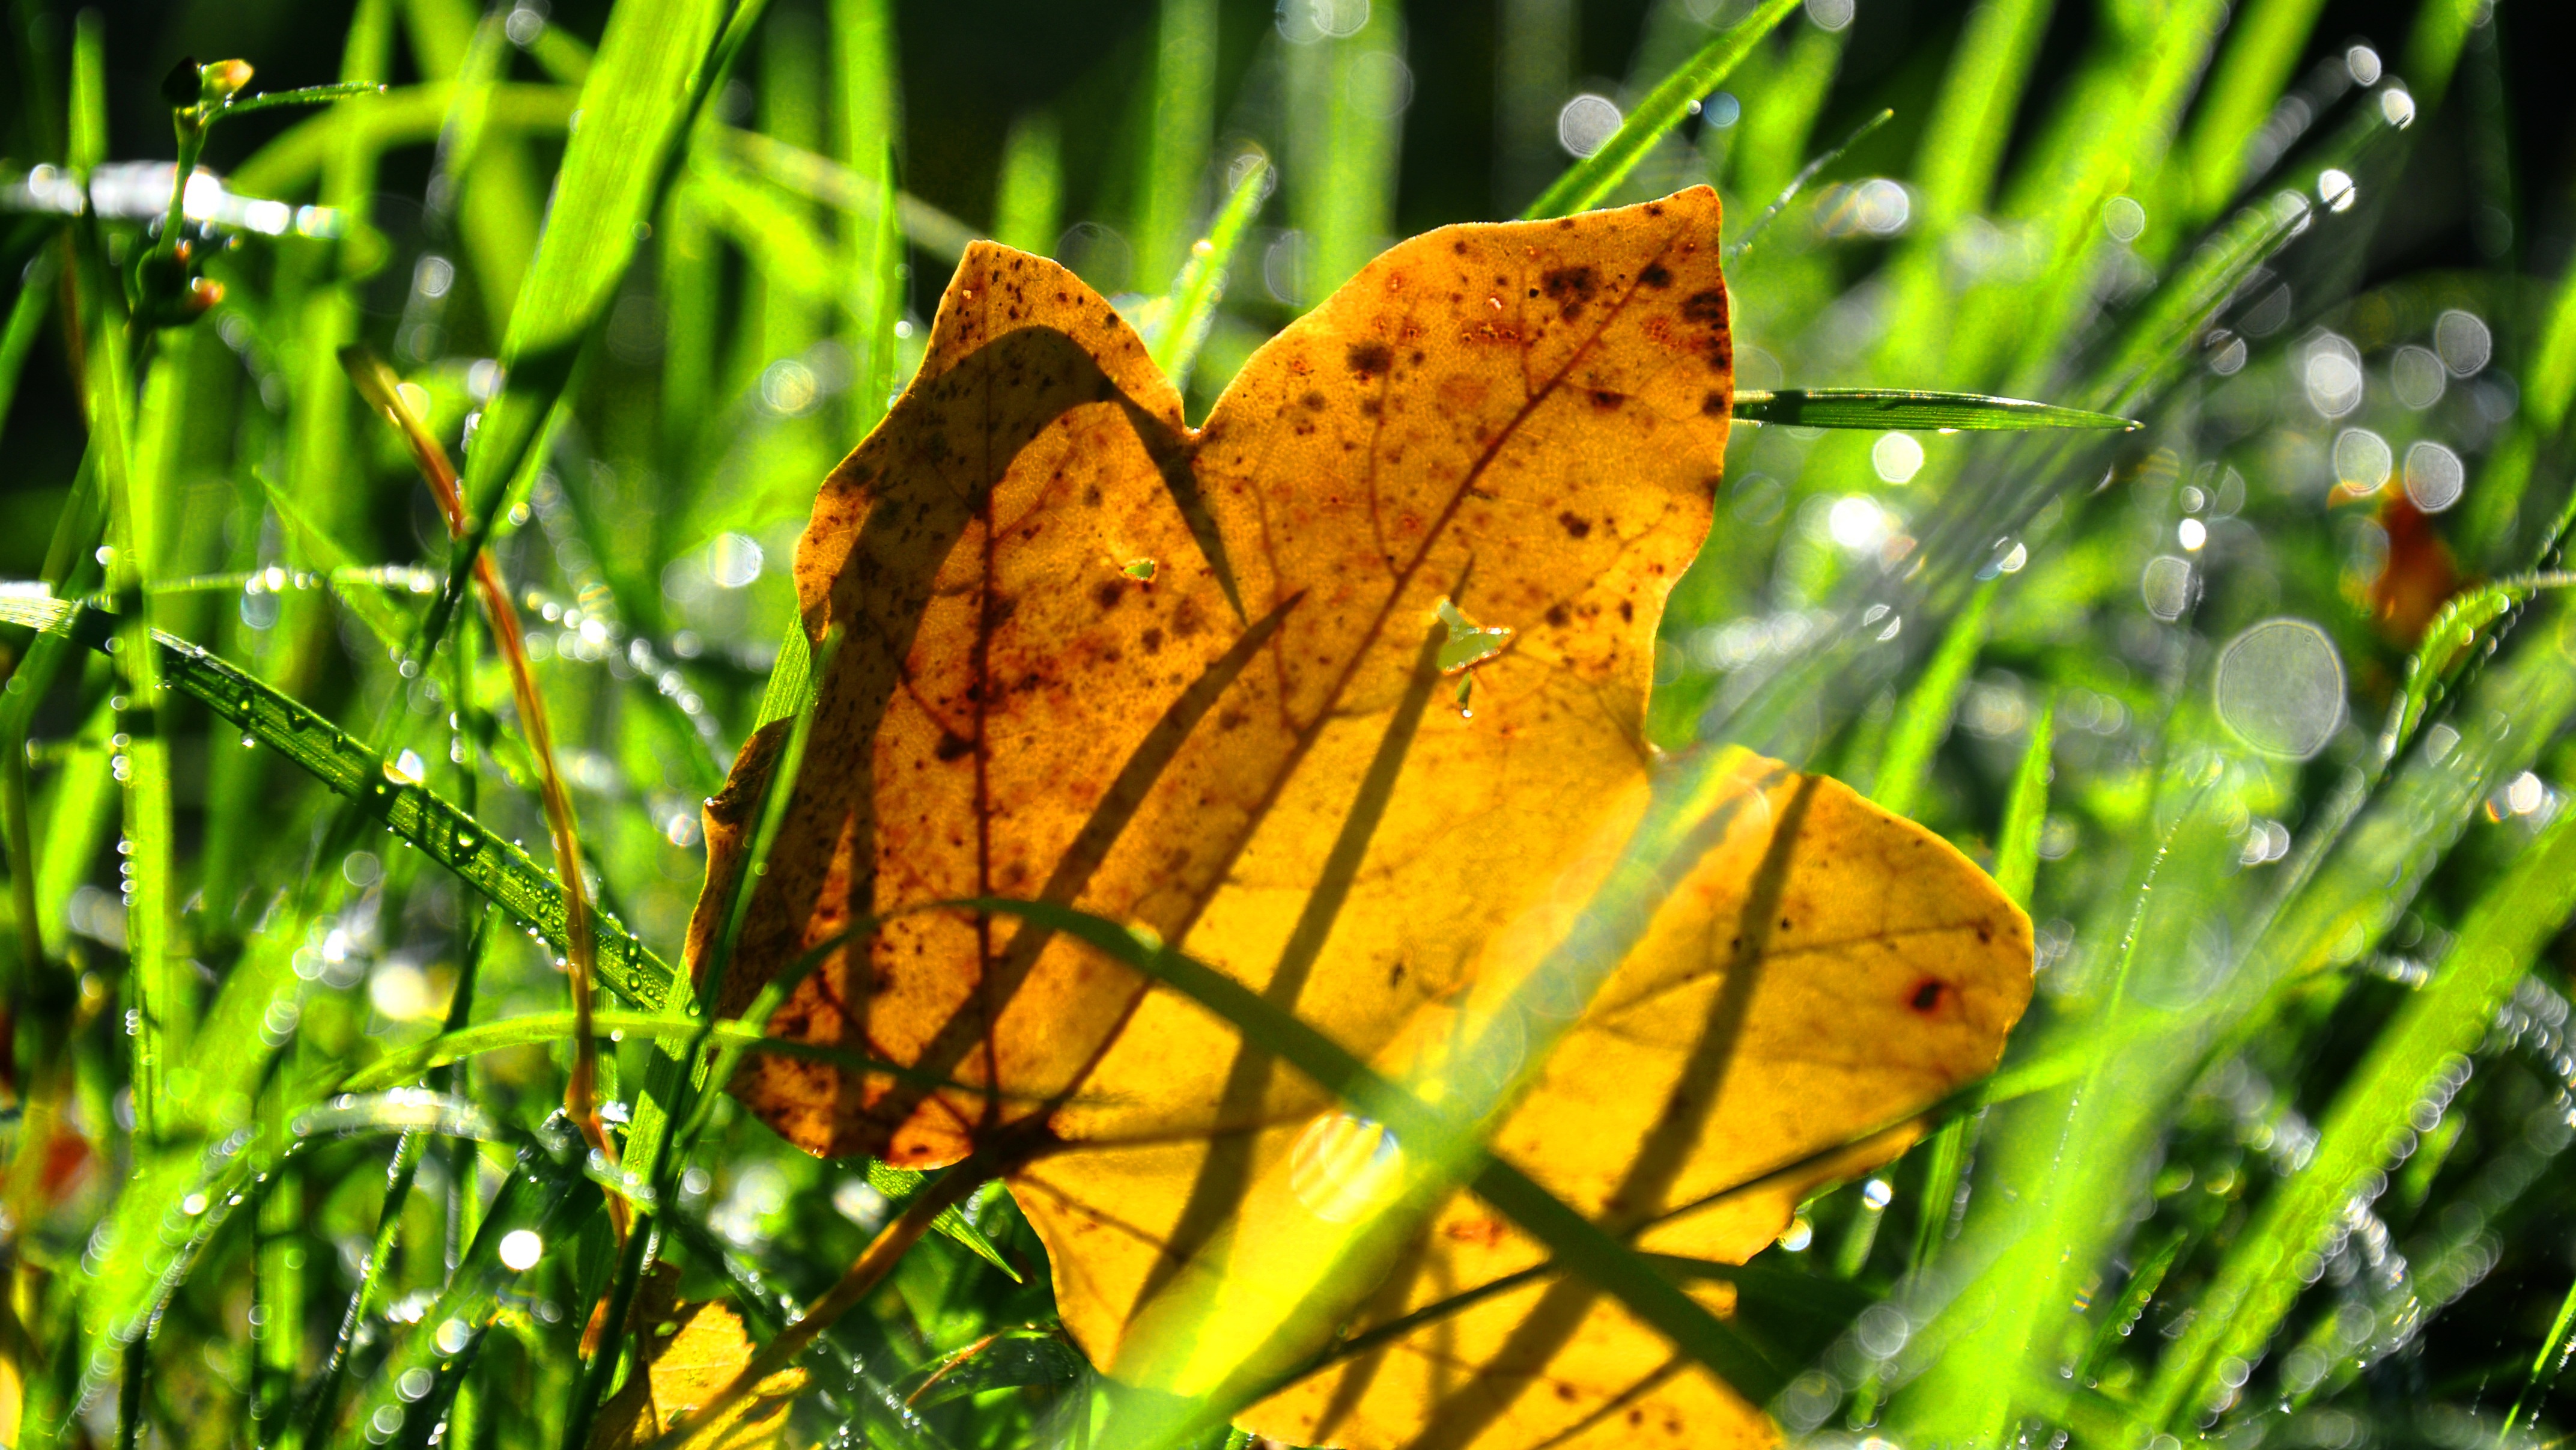
nature, forest, grass, dew, plant, leaf, flower, insect, autumn, botany, butterfly, yellow, flora, fauna, invertebrate, macro photography, moths and butterflies